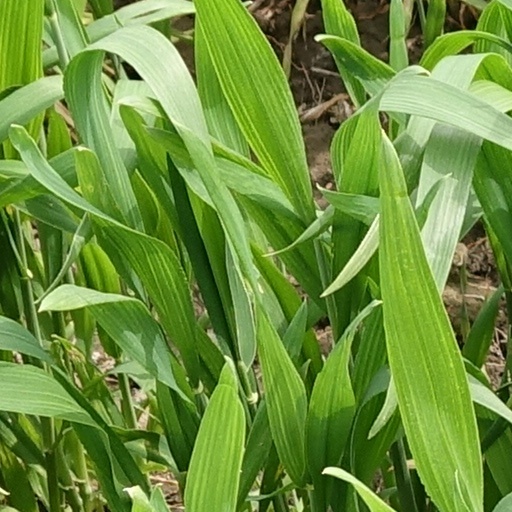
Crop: wheat